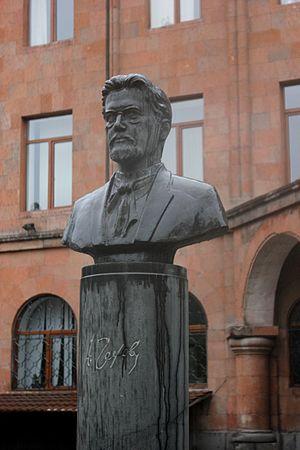
La liste de statues d'Erevan regroupe l'ensemble des statues de la ville d'Erevan en Arménie. Cette liste se veut aussi exhaustive que possible.